Digital South Asia Library

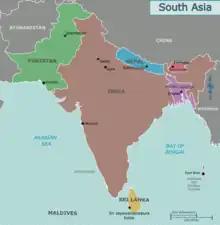
Contemporary political map of South Asia

This project builds upon a two-year pilot project funded by the Association of Research Libraries' Global Resources Program with support from The Andrew W. Mellon Foundation. The United States Department of Education has provided support through four grants under the Technological Innovation and Cooperation for Foreign Information Access (TICFIA) program and two grants under the International Research and Studies (IRS) program. A grant from the Ford Foundation made possible the formation of the South Asia Union Catalogue, a subordinate program under the Digital South Asia Library.